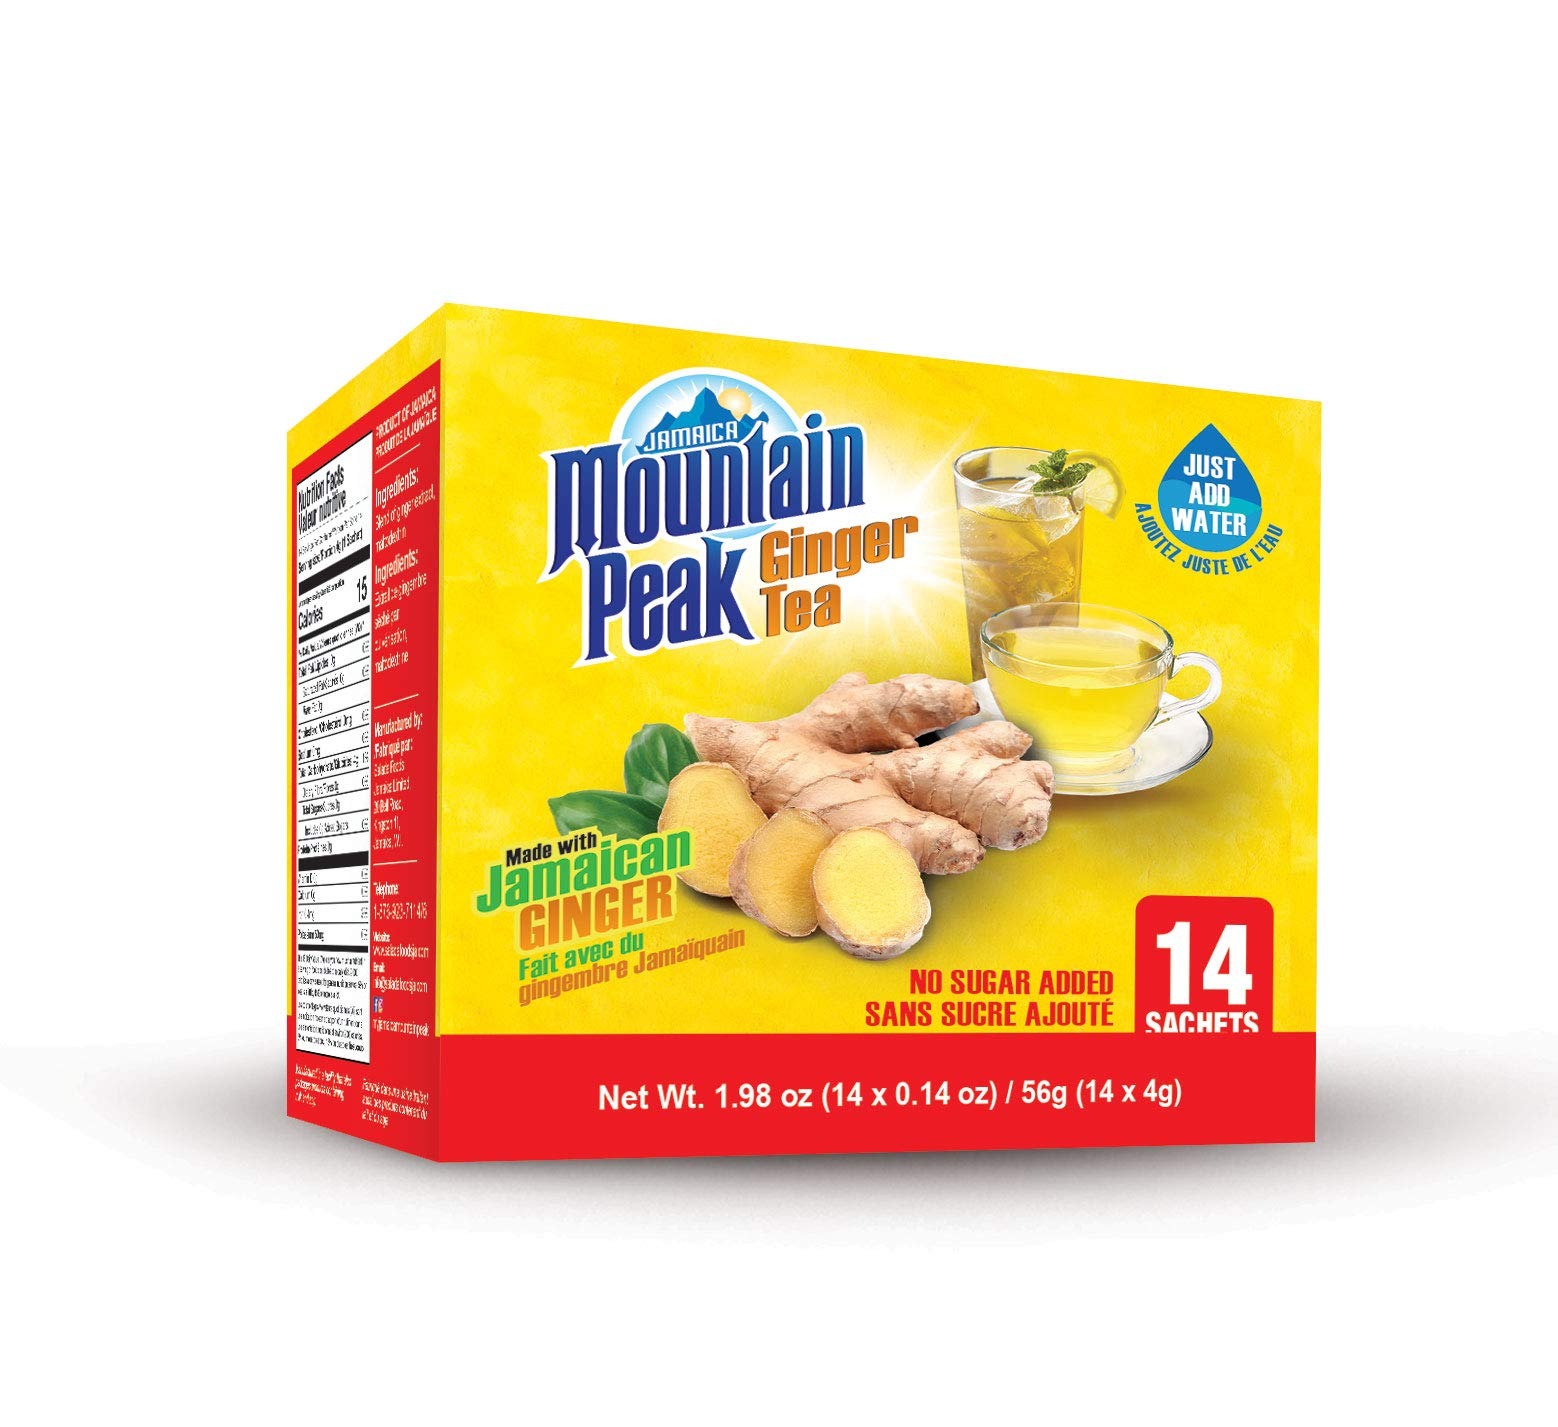
Item Name: Jamaica Mountain Peak Ginger Instant Tea Unsweetened 14 sachets
Bullet Point 1: Jamaica Mountain Peak Instant Ginger Teas are specially made from the world renowned Jamaican Ginger.
Bullet Point 2: Freshly harvested ginger root are crushed to extract the concentrated juice, which is spray-dried to produce instant ginger powder with the characteristic Jamaican ginger taste and aroma.
Bullet Point 3: Nature’s universal medicine now available in a sachet. We did all the work for you!
Value: 14.0
Unit: Count

Price: 7.715